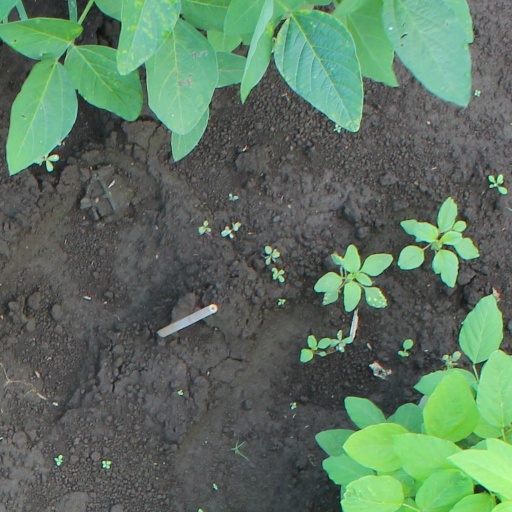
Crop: soybean